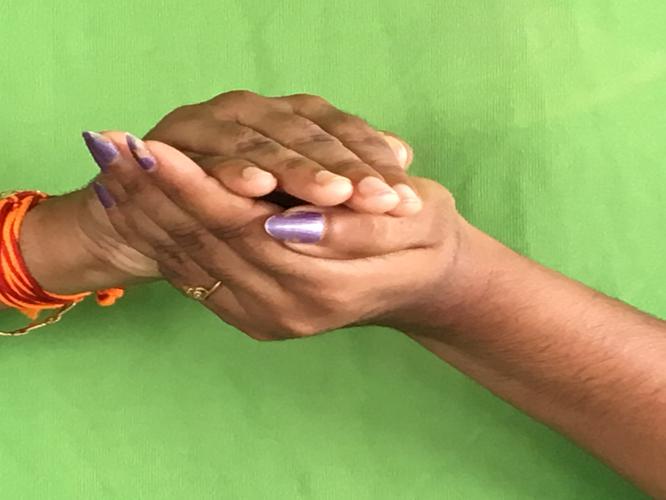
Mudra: Samputa
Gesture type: double_hand